Hex (1973 film)

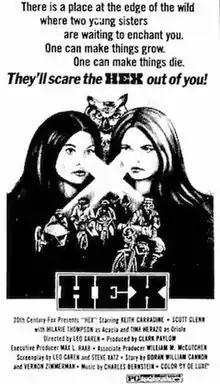
Theatrical release poster

Hex is a 1973 American Western supernatural horror film directed by Leo Garen and starring Keith Carradine, Cristina Raines, Hilarie Thompson, Dan Haggerty, Gary Busey, and Scott Glenn. Set in 1919, its plot follows a wayward band of motorcyclists who seek shelter at a rural Nebraska farm inhabited by Native American sisters Acacia and Oriole. When one of the motorcyclists, Gibson "Giblets" Meredith, tries to rape Acacia, Oriole places a curse on them, resulting in their subsequent deaths.